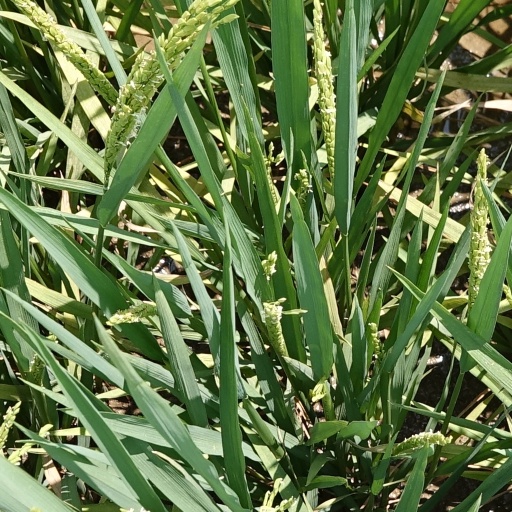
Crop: rice